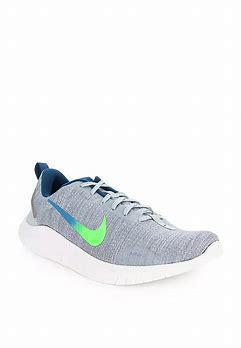
Brand: Nike
Model: Flex Experience Run 12